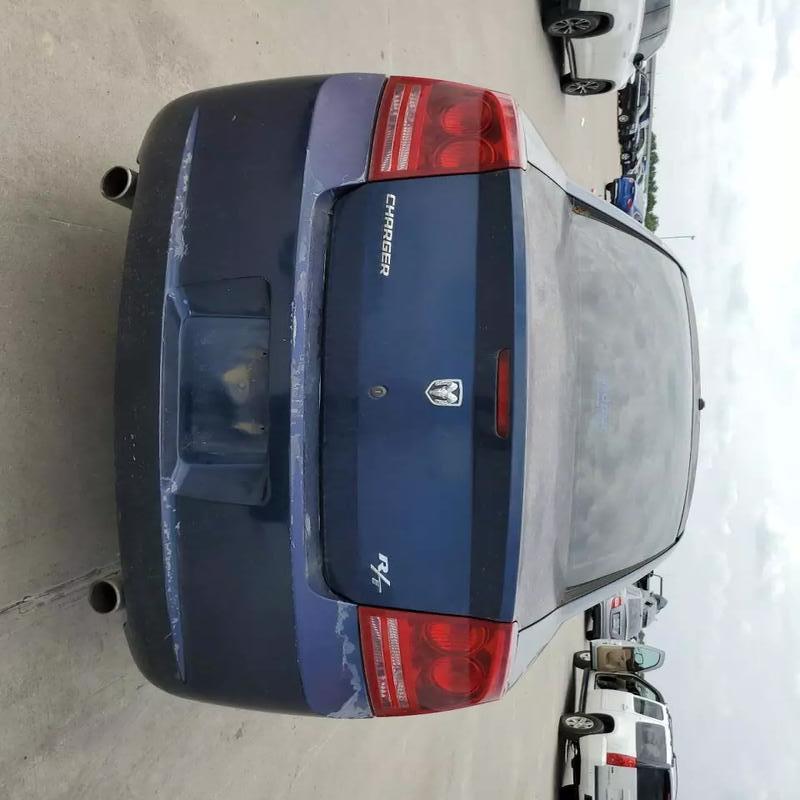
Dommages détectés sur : pare-choc arrière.
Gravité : mineur